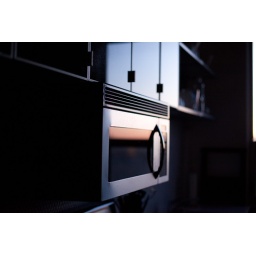
The setting sun as reflected in the window of the microwave.The depth of field on this beast is unbelievable.ISO 3200